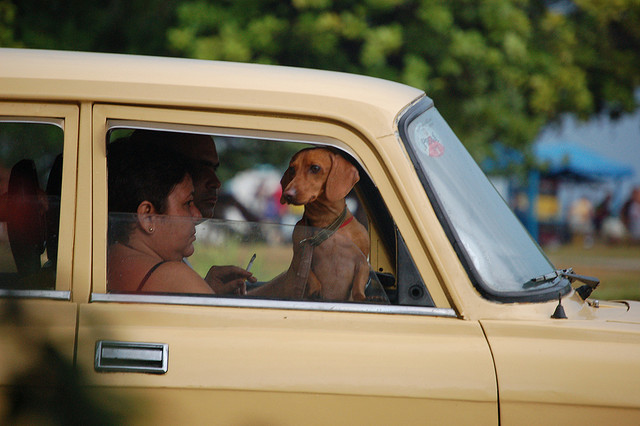
user: Given an image and a question. Answer the question in a short answer. Question: What type of dog is this? Short Answer:
assistant: dachshund